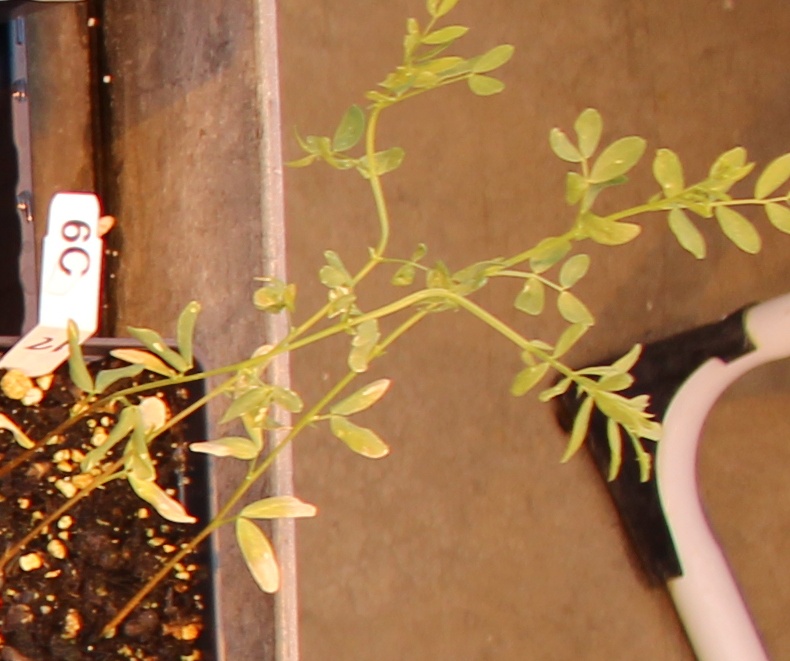
Label: Lentil